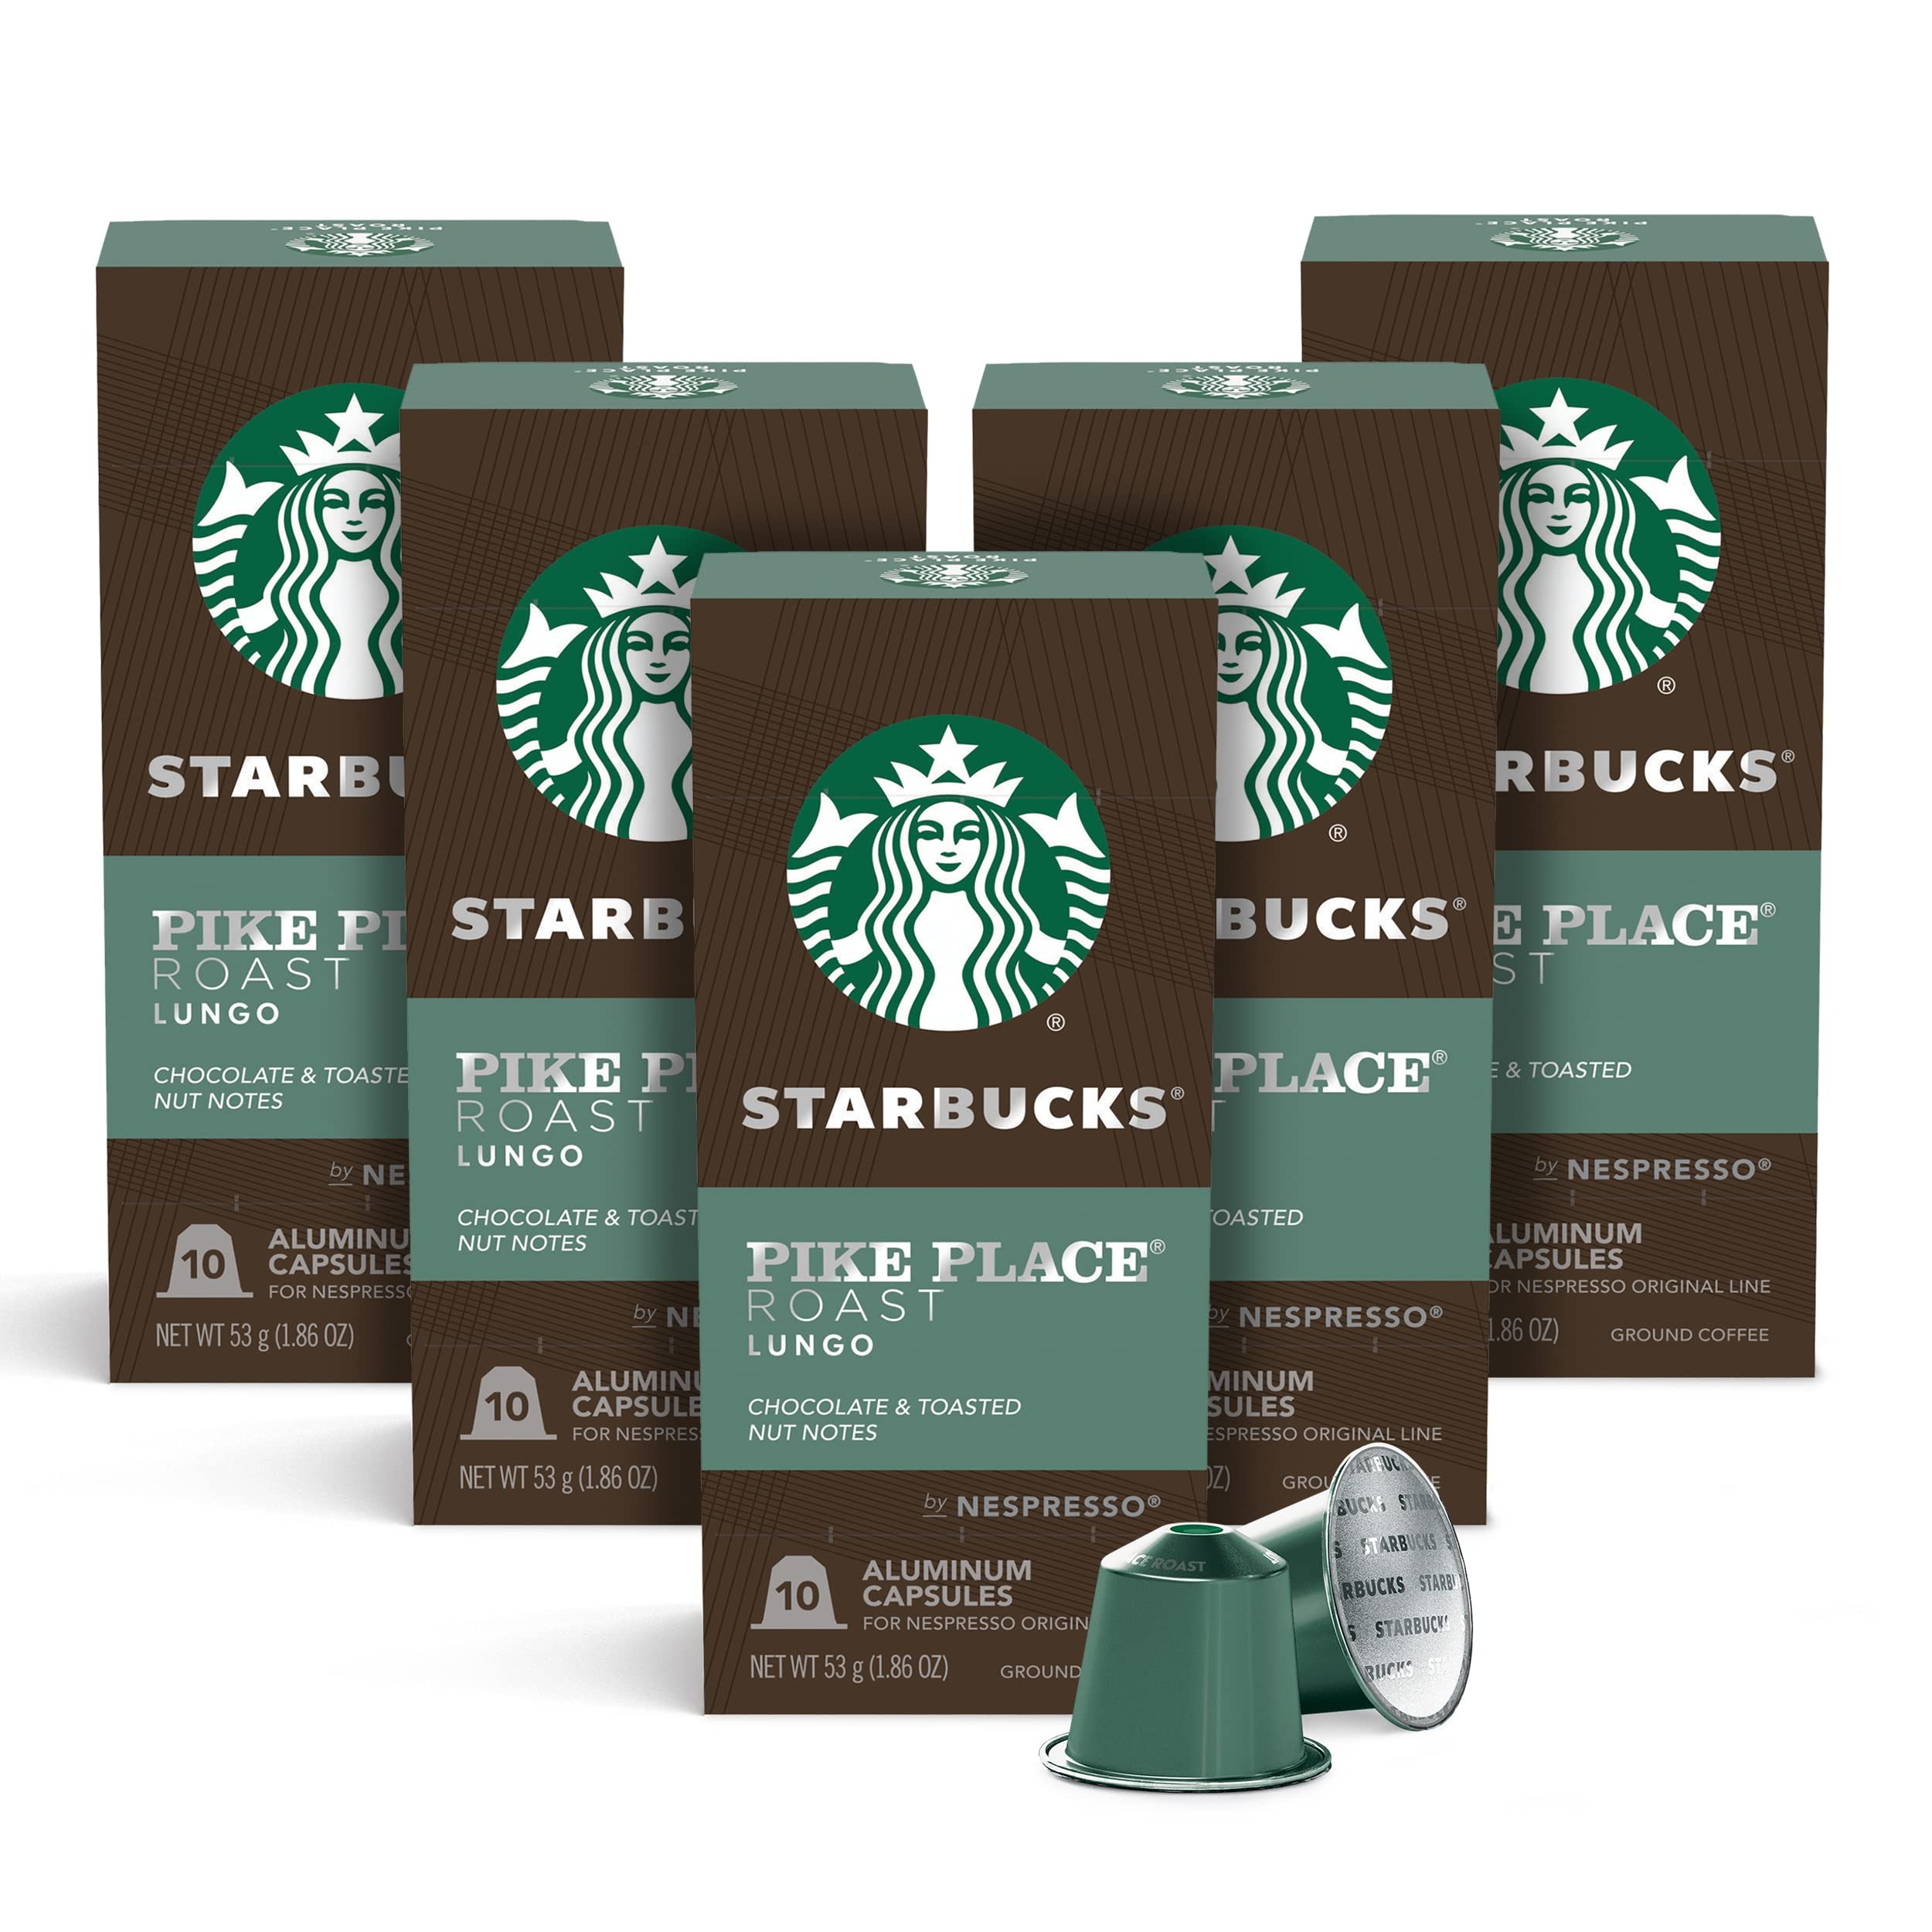
Item Name: Starbucks by Nespresso Original Line, Pike Place, Medium Roast Coffee, 50-count Espresso Pods
Bullet Point 1: Developed with Nespresso to work perfectly with original line Nespresso machines: Essenza Mini, Pixie, CitiZ, Expert, Lattissima, KitchenAid, Creatista
Bullet Point 2: Medium-roasted coffees are smooth and balanced with rich, approachable flavors
Bullet Point 3: Each espresso capsule brews 3.7 ounces of coffee. Pop in the Nespresso Capsule and select the lungo brew size
Bullet Point 4: Package contains 5 boxes of 10 Starbucks Pike Place Roast Nespresso Coffee Capsules to make up to 50 cups
Bullet Point 5: Pike Place Roast is well-rounded with subtle notes of cocoa and toasted nuts balancing the smooth mouthfeel. The intensity level of this coffee is 7, a medium roast
Value: 50.0
Unit: Count

Price: 8.99